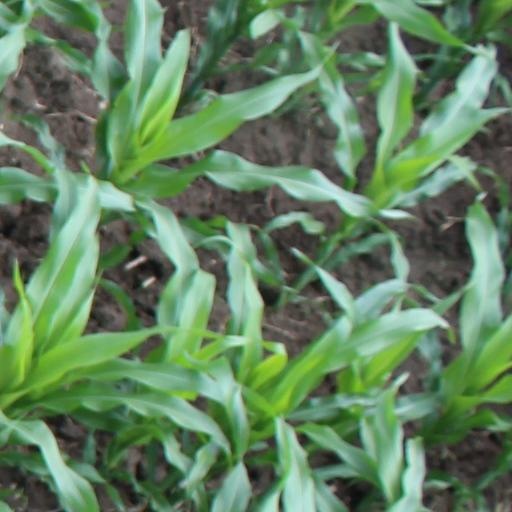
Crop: maize; corn